Şehzade Mahmud Necmeddin

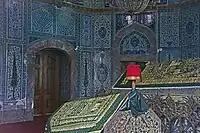
Sarcophagus of Şehzade Mahmud Necmeddin located inside the tomb of Sultab Mehmed V

Şehzade Mahmud Necmeddin died of diseases related to the stomach and heart on 27 June 1913, and was buried in the tomb of his father located in Eyüp. His palace in Kuruçeşme passed to his stepmother Kamures Kadın after his death.